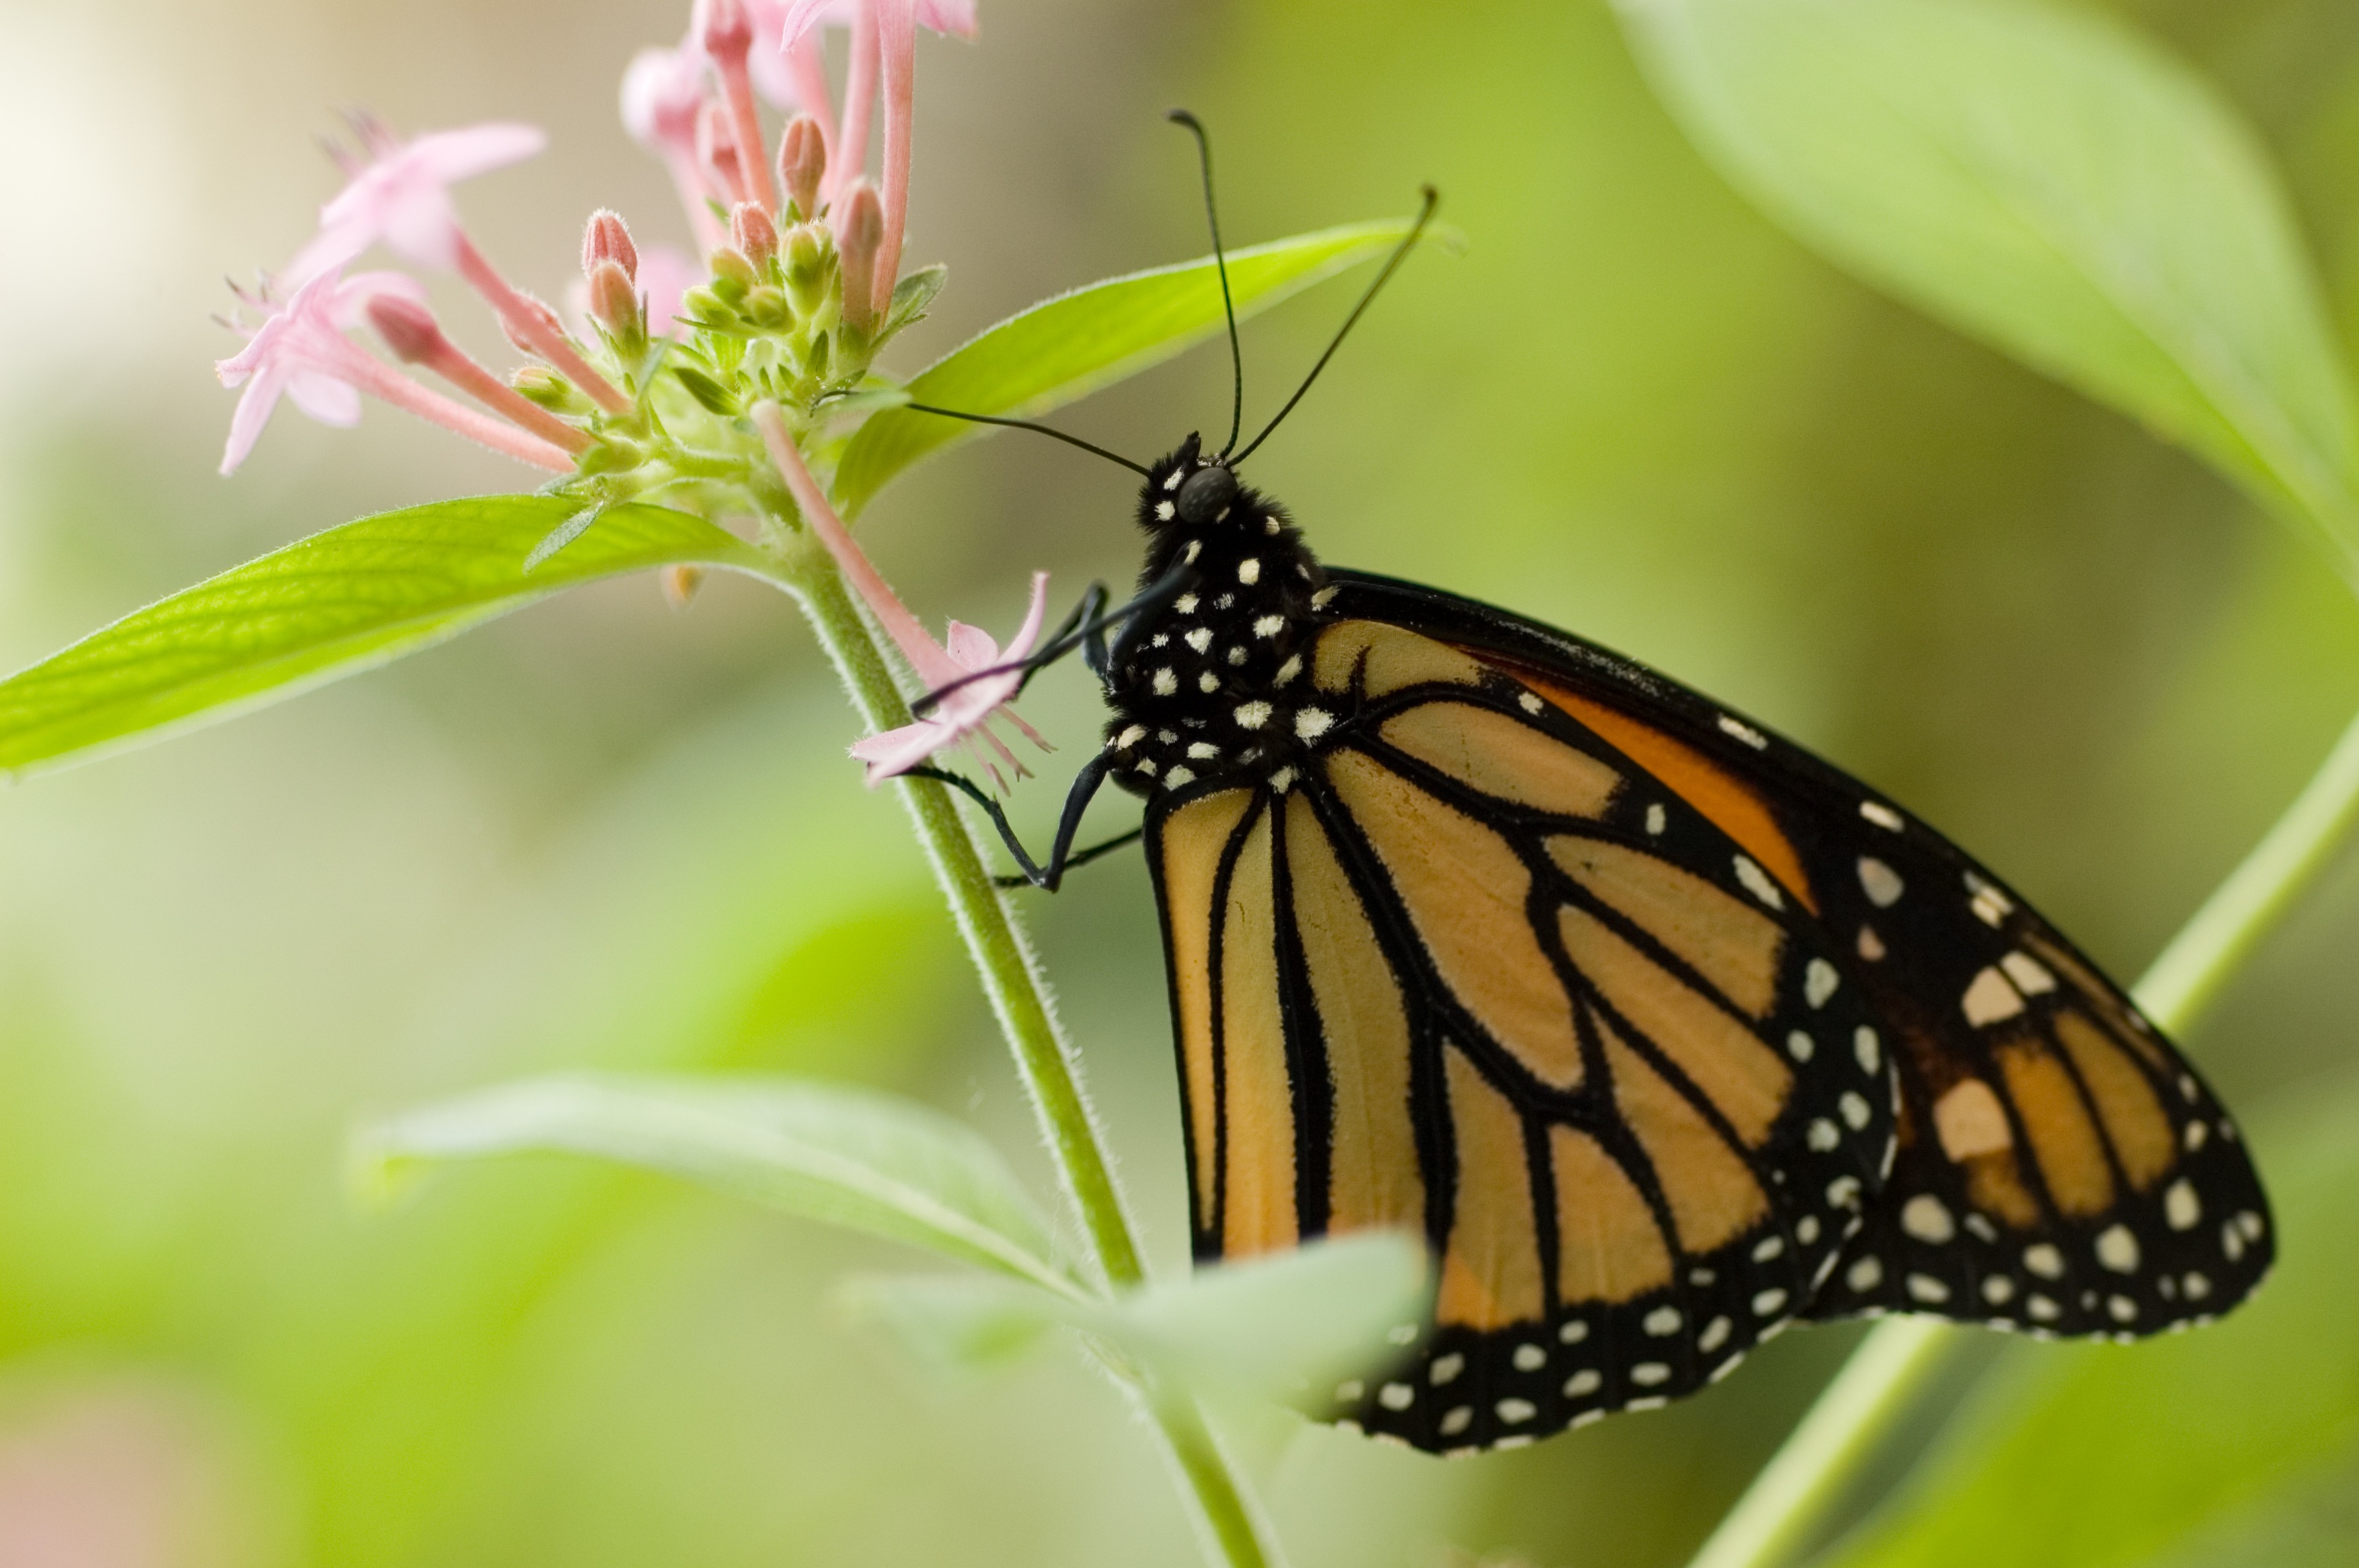
nature, photography, flower, animal, insect, macro, butterfly, flora, fauna, invertebrate, monarch, close up, monarch butterfly, nectar, forage, macro photography, arthropod, pollinator, moths and butterflies, lycaenid, brush footed butterfly, colias